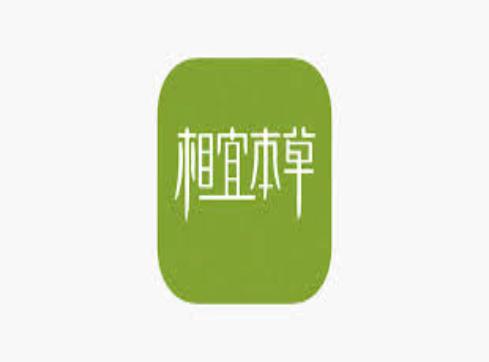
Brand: INOHERB-1
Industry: Necessities